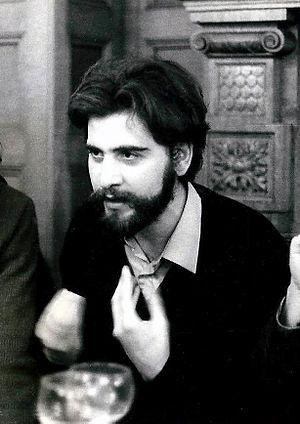
Álvaro Bermejo, né à Saint-Sébastien le 1ᵉʳ août 1959, est un écrivain et journaliste espagnol.